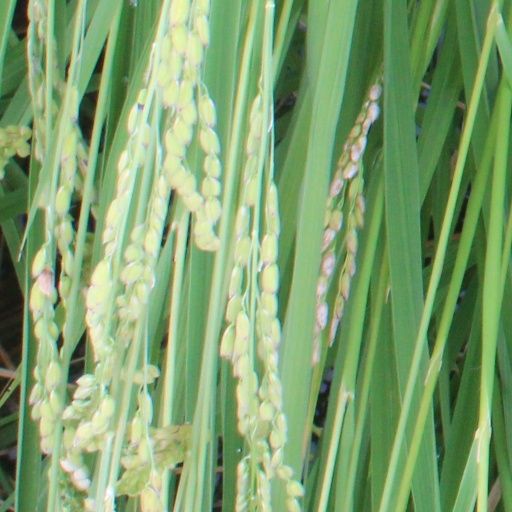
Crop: rice